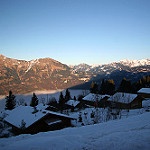
Scene: Outdoor